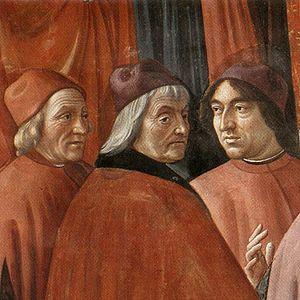
Angelo Ambrogini né à Montepulciano en 1454 et mort à Florence en 1494, est un humaniste italien, l'une des grandes figures de la Renaissance.
La littérature italienne naît avec les œuvres poétiques écrites en diverses langues régionales de l'Italie et qui se développent aux environs du XIᵉ siècle. Au XIIIᵉ siècle seulement débute la tradition littéraire en langue italienne, c'est-à-dire dans le dialecte toscan, de Florence, Pise et Sienne, qui s'est imposé et enrichi, sous l'influence et les apports romans, principalement de la langue d'oc et de la langue d'oïl, même si certains considèrent le Cantique des créatures de saint François d'Assise, écrit dans le dialecte italien de l'Ombrie autour de 1220, comme le premier document littéraire italien.
Cristoforo Landino est un humaniste italien du XVᵉ siècle.